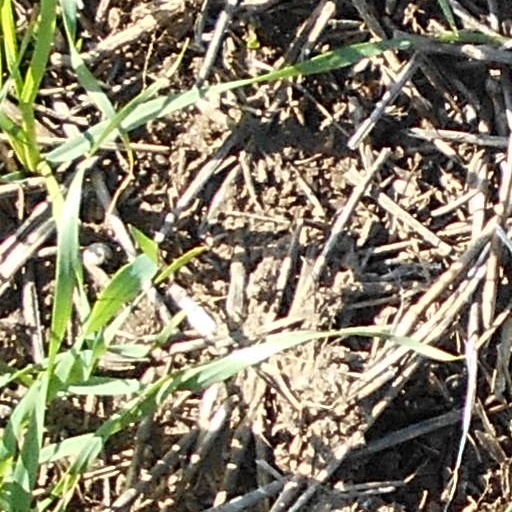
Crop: wheat